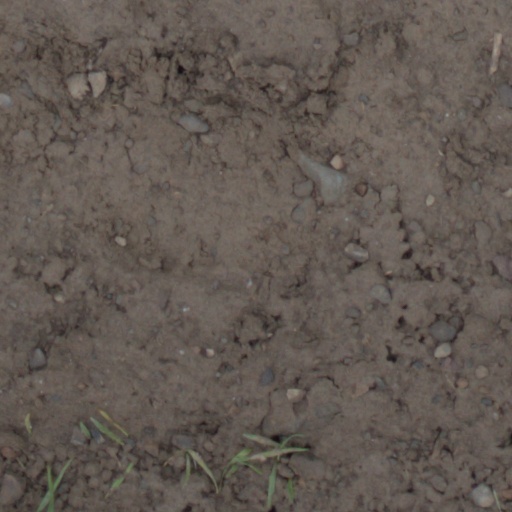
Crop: wheat